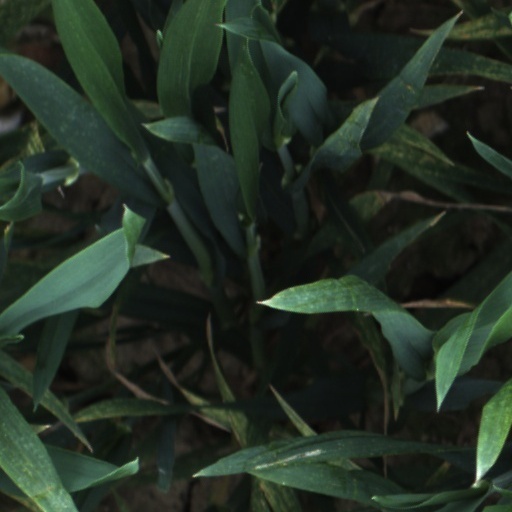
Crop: wheat